Charlie Sweeney

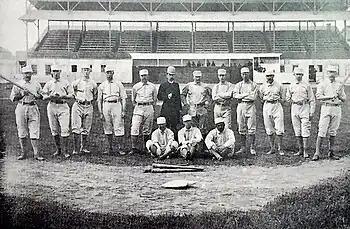
The 1884 Providence Grays. Sweeney is standing second from left, and Radbourn is standing next to him on the far left.

By 1884, Sweeney and Charles Radbourn were the Grays' two main pitchers. The 1884 season had 50 fewer scheduled games than today, and most teams got by with two-man starting rotations. Through much of April and May, Sweeney outshone the veteran and ace of the Grays, Radbourn. This created a lot of tension between the two, as Sweeney was seemingly stealing the limelight from the hobbled but proud "Old Hoss." On June 7, 1884, these tensions reached a zenith, when Sweeney took the box and struck out 19 Boston batters to set a major league record that would be tied a few times but not broken for 102 years, until Roger Clemens struck out 20 in a game in 1986. Sweeney was feted upon his return to Providence for days following his accomplishment, much to the bitter jealousy of Radbourn.